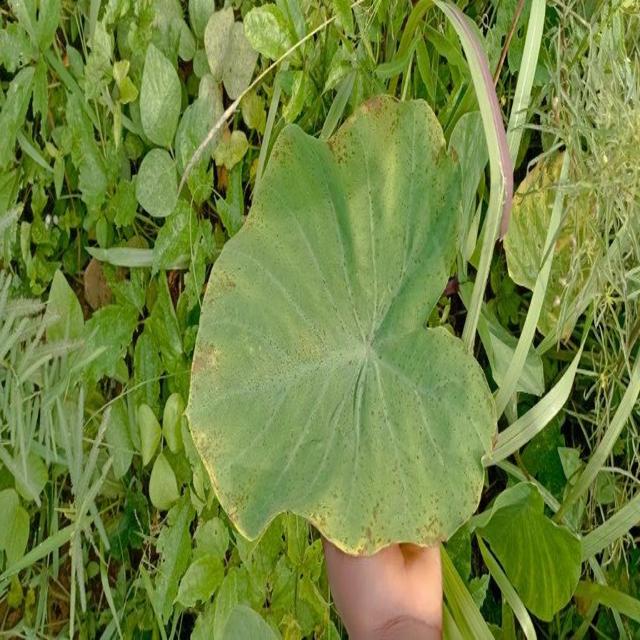
Label: Early_Blight